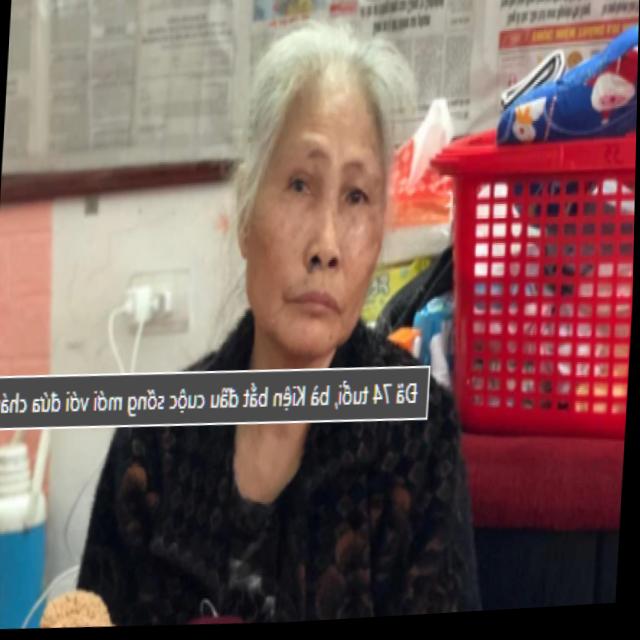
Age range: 65+